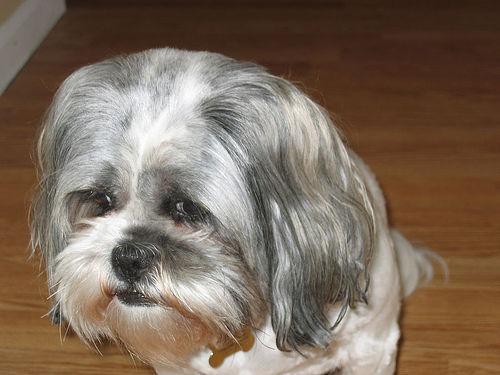
Lhasa